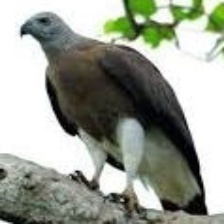
Species: GREY HEADED FISH EAGLE
Scientific name: ICHTHYOPHAGA ICHTHYAETUS